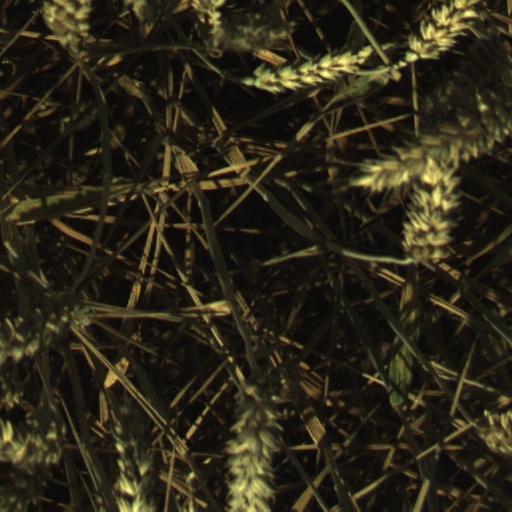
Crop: wheat